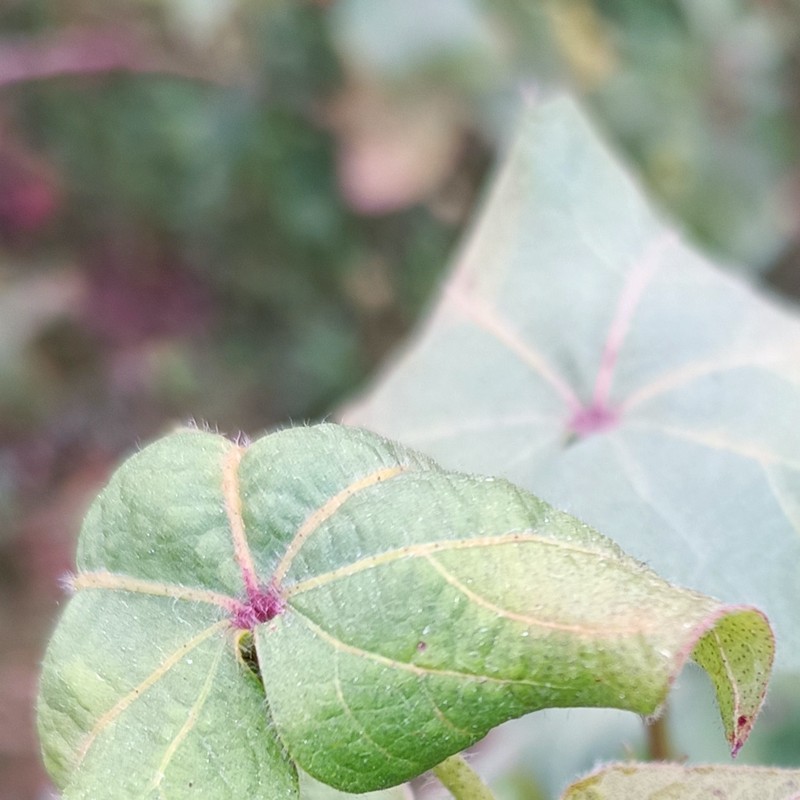
Label: Curl Virus